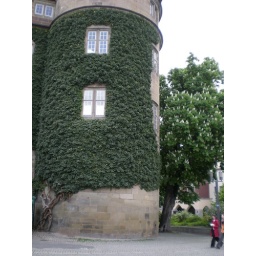
A tower of old castle in Stuttgart covered in Ivy